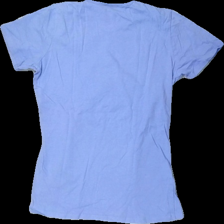
View: back
Type: T-shirt
Category: Ladies
Brand: Not in the list
Brand text on label: clique
Colors: Blue
Material: 100% cotton
Cut: Regular
Size: M
Season: All
Price range: 50-100
Recommended usage: Reuse
Description: blå t-shirt